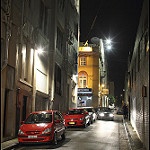
Scene: Outdoor